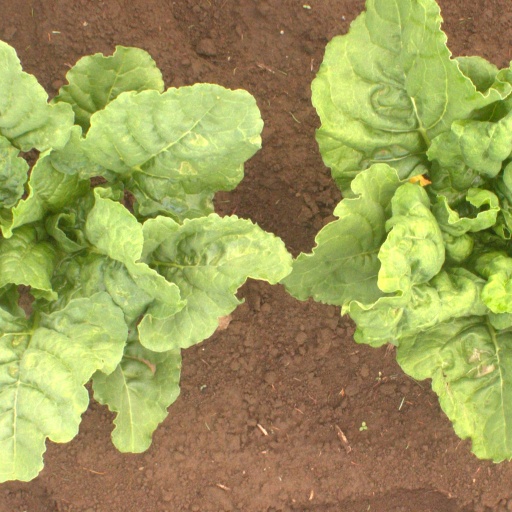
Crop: sugar beet